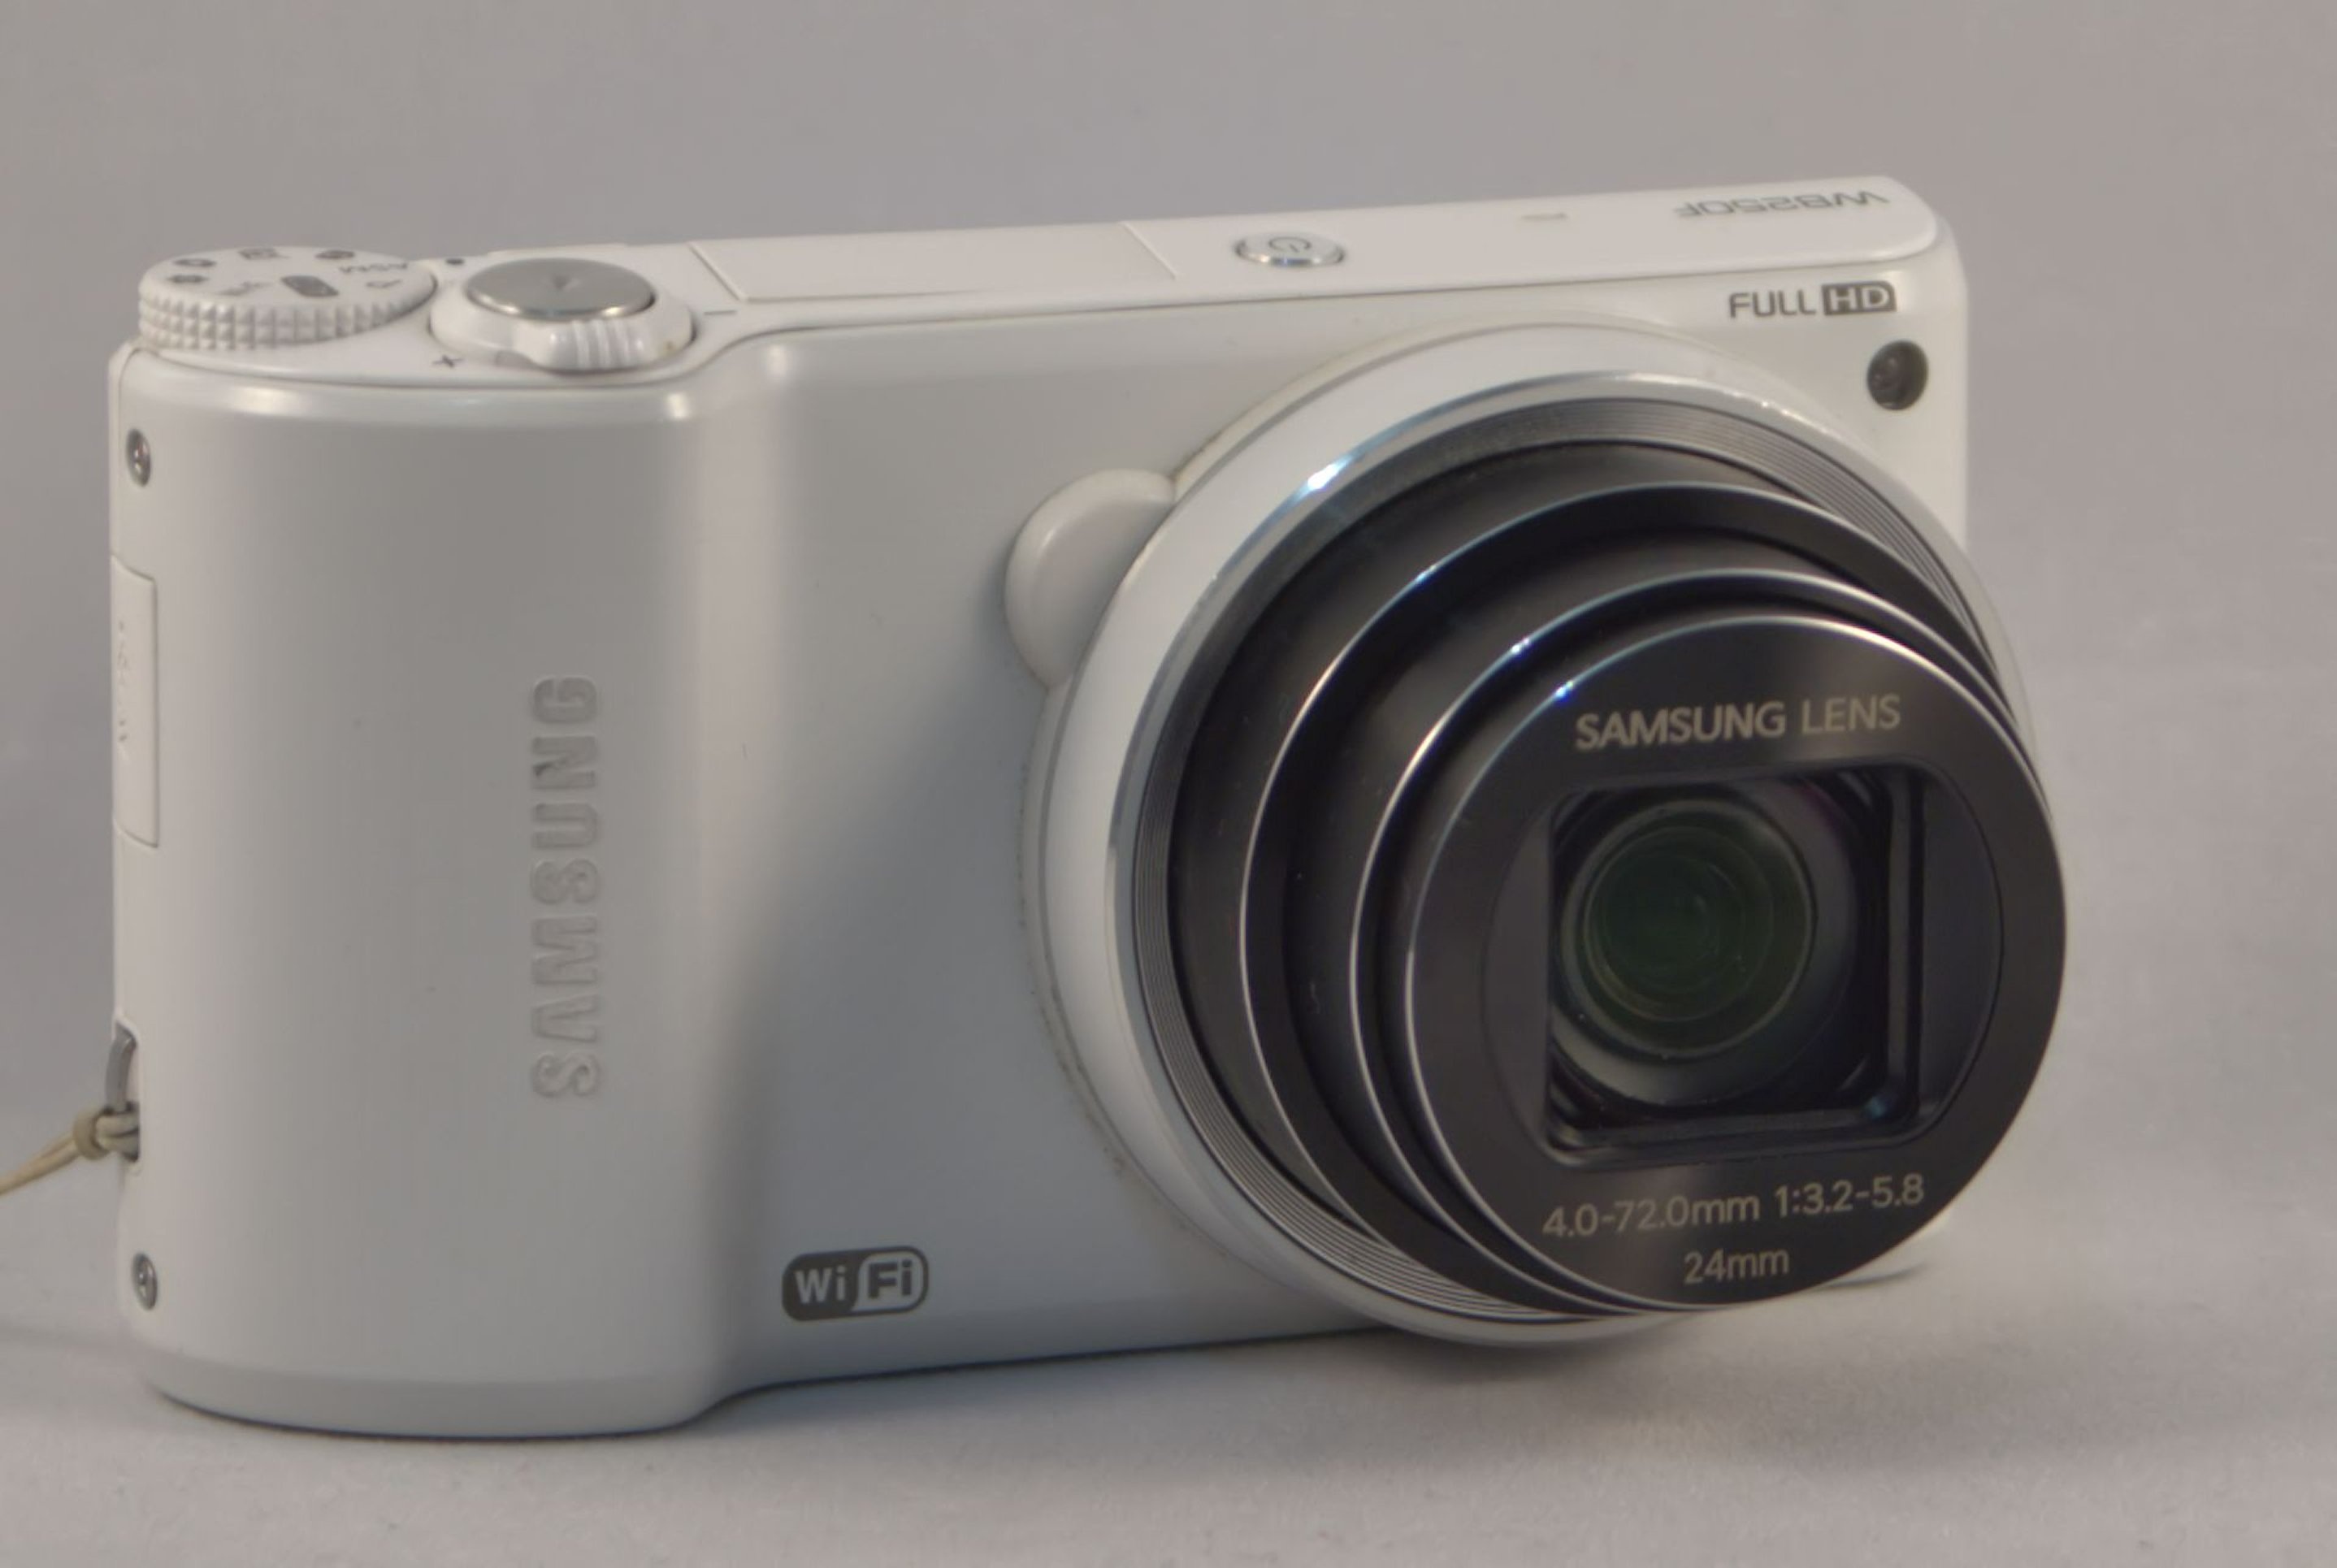
camera, product, digital camera, samsung, camera lens, compact, cameras optics